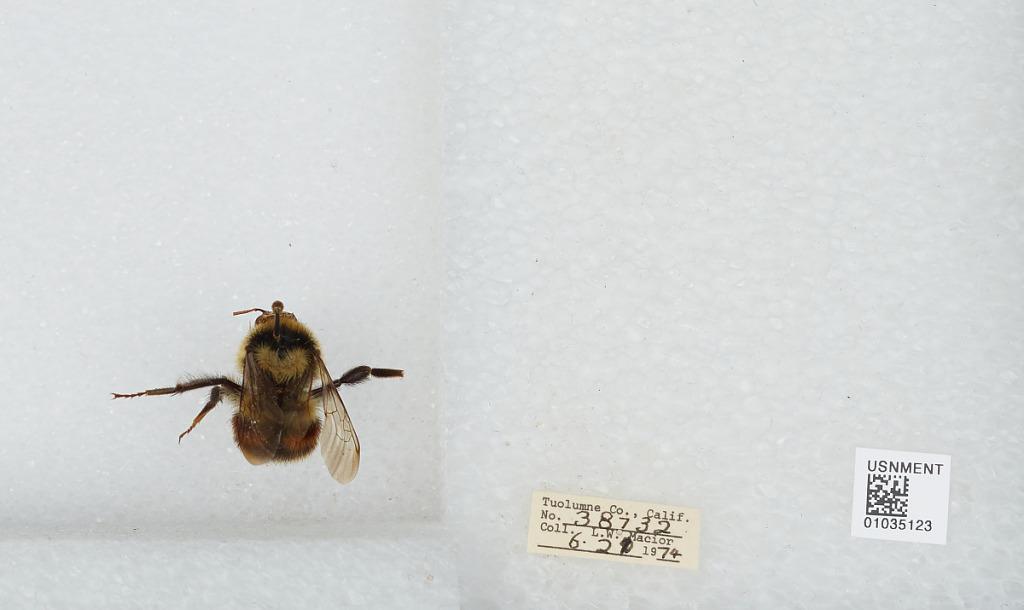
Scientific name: Bombus (Cullumanobombus) rufocinctus Cresson
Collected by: L. Macior
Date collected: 1974-6-21
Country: United States
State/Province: California
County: Tuolumne
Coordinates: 38.02, -119.93